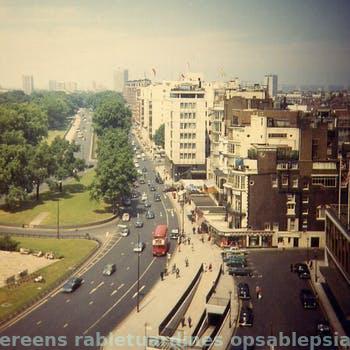
Label: Watermark